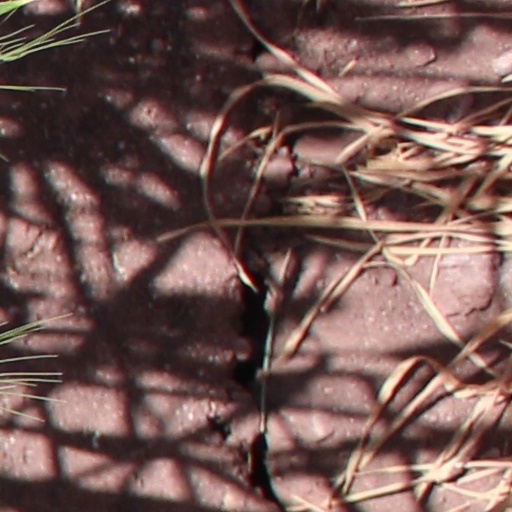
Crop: wheat